Pusa Basmati 1121

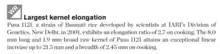
The entry showing the world record for Pusa Basmati 1121 in the 2018 Edition of Limca Book of Records

Pusa Basmati 1121 is a photo-insensitive cultivar, that yields 19–20 quintals of paddy per acre as compared to 9–10 quintals for traditional tall basmati. It requires relatively less water and matures earlier than traditional Basmati cultivars. Well known for its extraordinary kernel (grain) length, which can be as much as for a single grain, Pusa Basmati 1121 has very high kernel elongation ratio ranging from 2 to 2.5. Kernel elongation ratio is calculated as the ratio between length of cooked rice kernel and length of uncooked milled kernel. When cooked, the rice does not turn sticky, and possesses minimum breadth-wise expansion. Cooked rice is fluffy white with pleasant aroma and very tasty to eat. The grains have alkali-spreading value of 7.0 and intermediate amylose content of 22%.